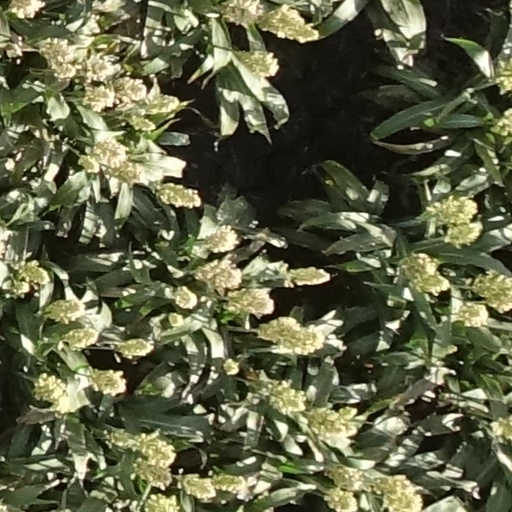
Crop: sorghum